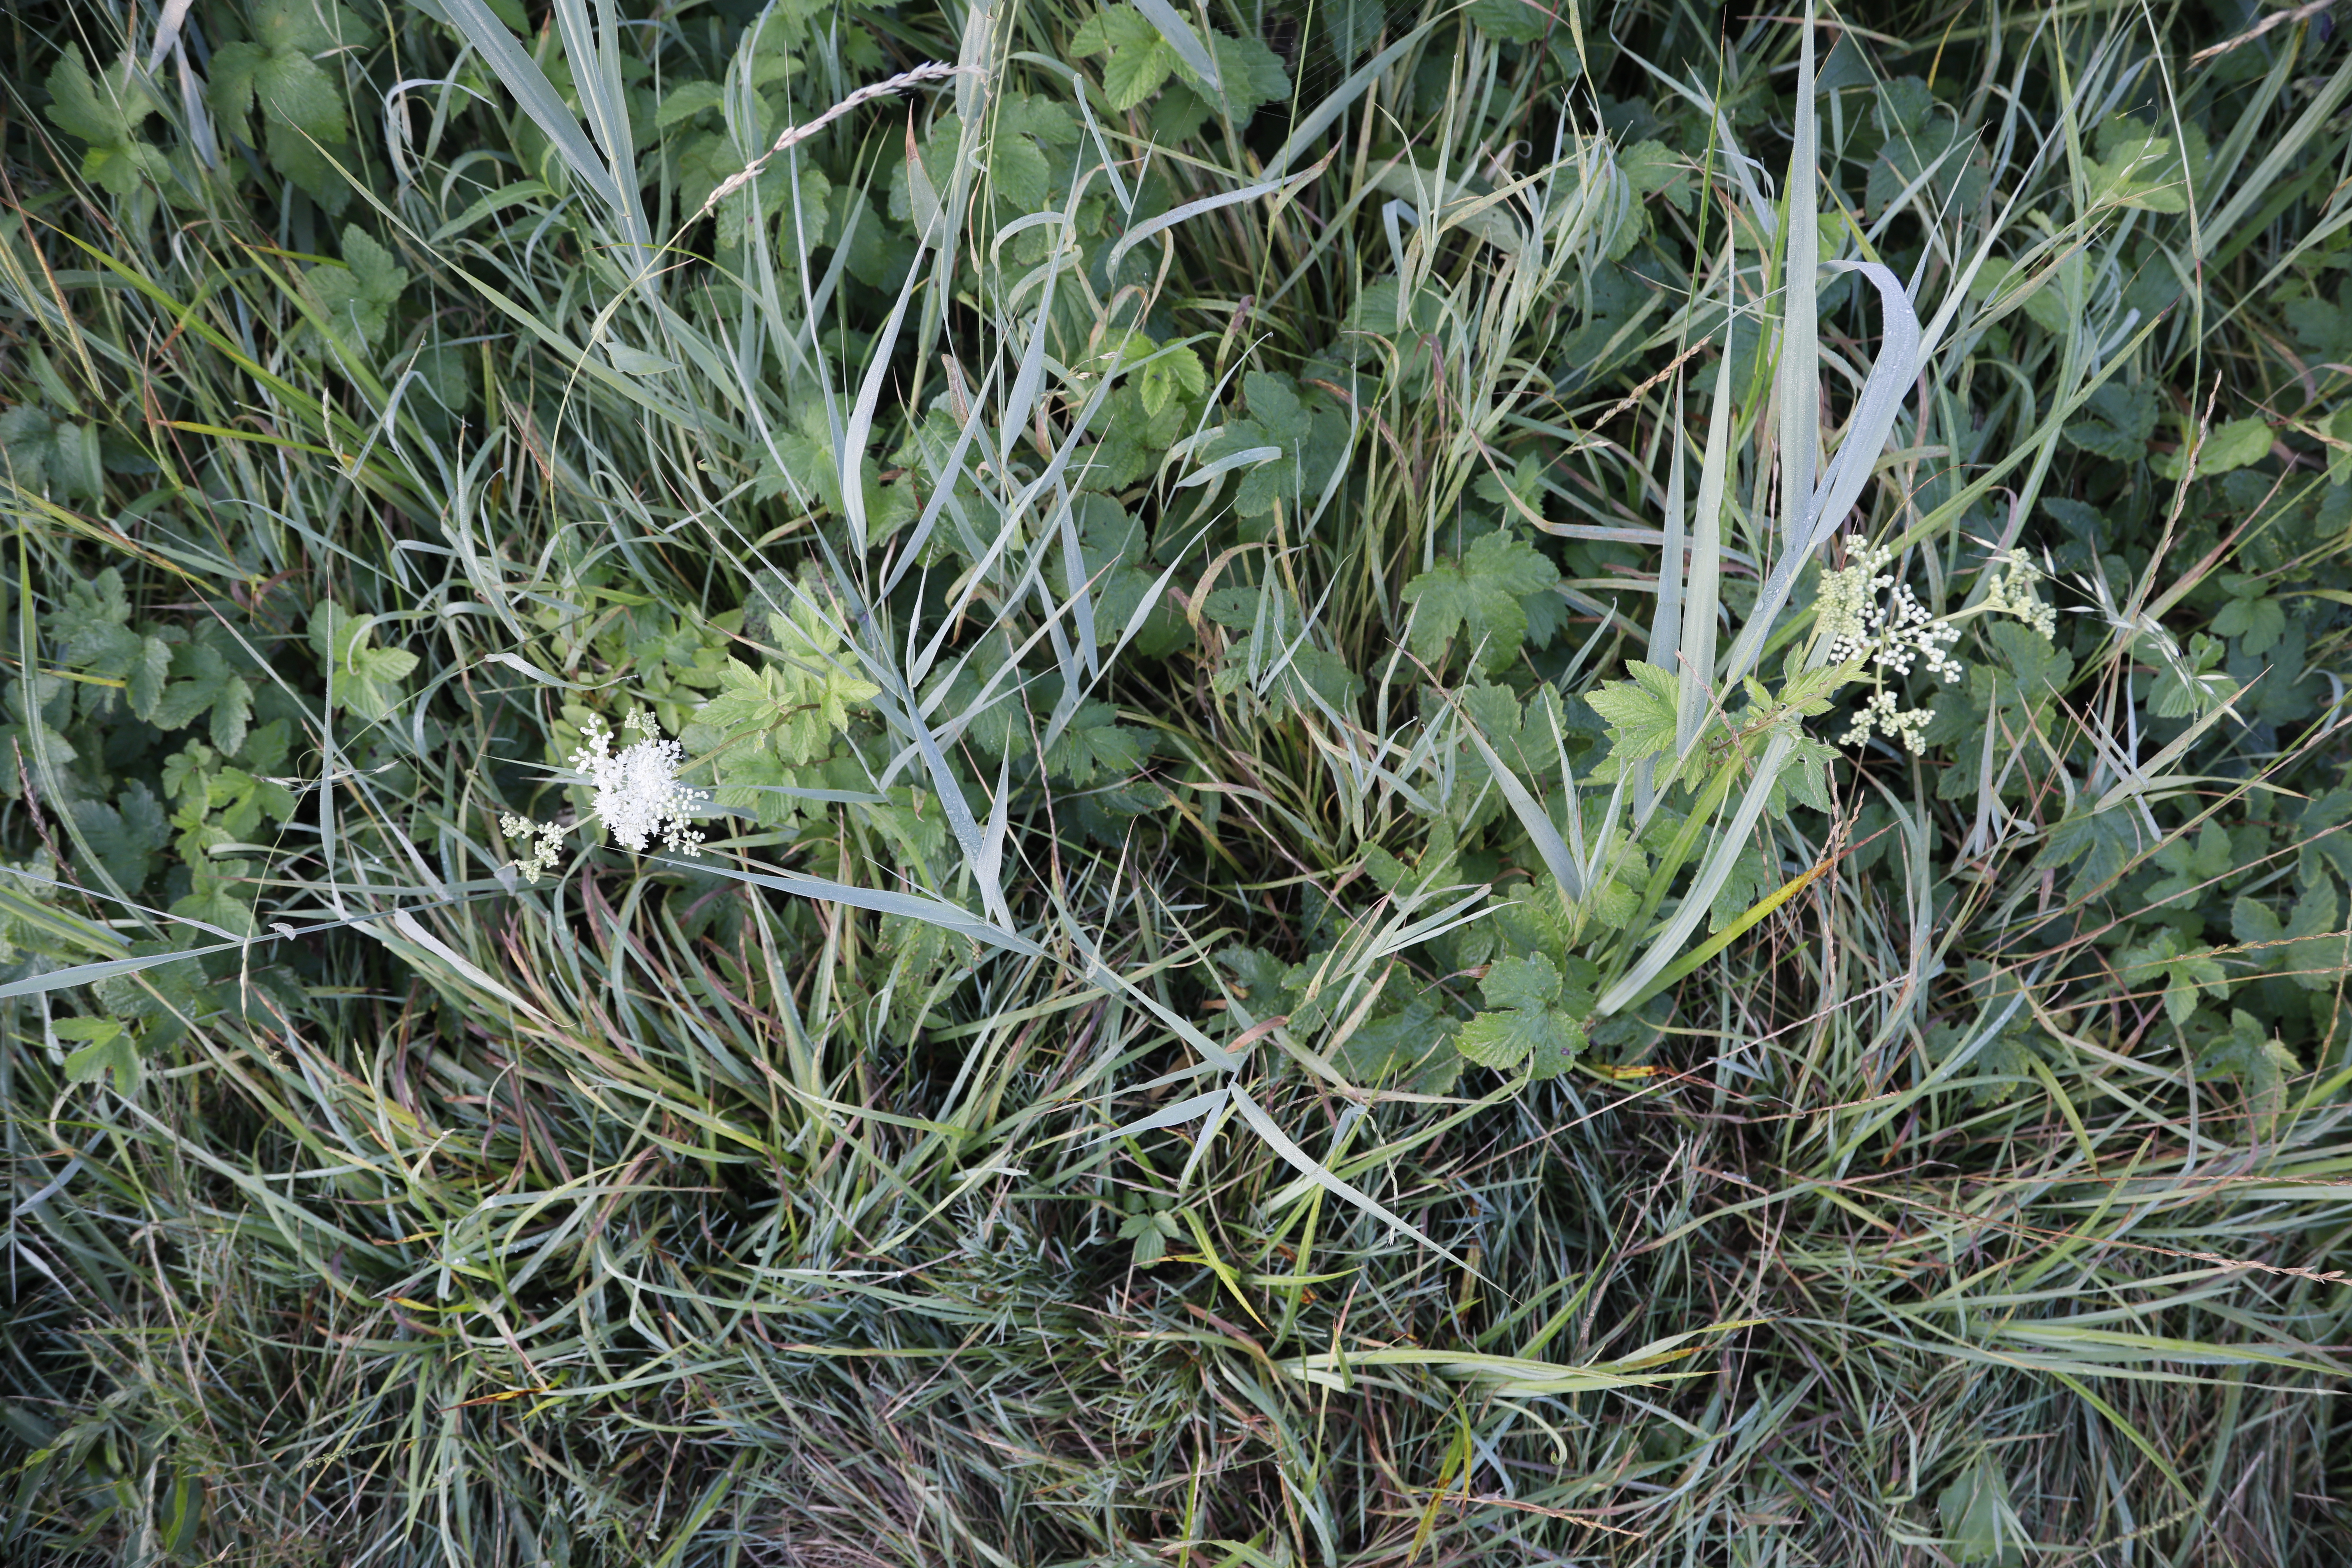
Plant species: Filipendula ulmaria